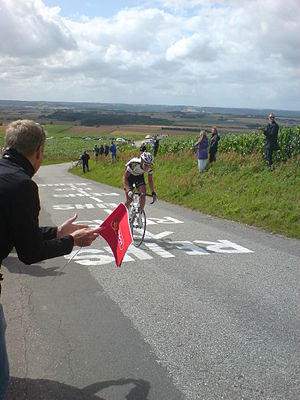
3. etape af Post Danmark Rundt 2009 / Resultatliste / Point- og Bakkespurter / 3. bakke (Yding Skovhøj)
Bart Vanheule alene i front på Yding Skovhøj
Bart Vanheule på Yding Skovhøj under 3. etape af Post Danmark Rundt 2009.
3. etape af Post Danmark Rundt 2009 er en rute på 181 km der går fra Århus til Vejle. Etapen bliver kørt 31. juli, og bliver betegnet som den hårdeste etape i årets løb. Der er indlagt 4 bakkespurter og 2 bonusspurter.